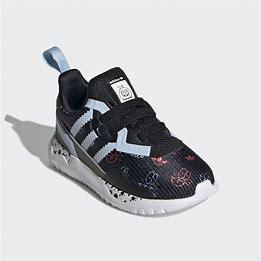
Brand: Adidas
Model: Originals Flex